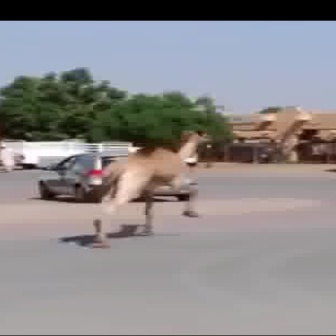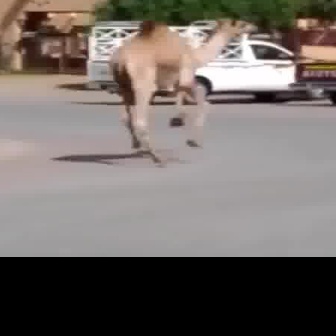
  Please identify the target specified by the bounding box [90,128,209,247] in the first image and locate it in the second image. Return the coordinates in [x_min,y_min,x_max,y_max] format.
Answer: [108,16,258,166]